Balıkesir Province

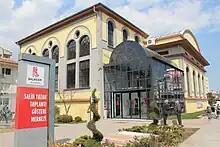

The major memorial days of Balıkesir are "Hıdrellez, The Liberation Day" and also "The Remembrance Day of Local Combat."